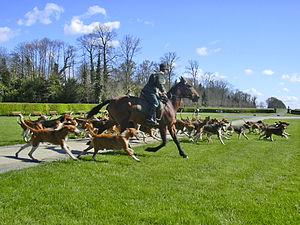
Ceci est le spectacle du zoo de la Bourbansais. C'est un spectacle de meute de Français-Tricolores."
Le français tricolore est une race de chien d'origine française. C'est un chien de grande taille, bien charpenté, de couleur tricolore. La race est créée en 1957 à partir de nombreuses races françaises de chiens courants de grande taille. C'est un chien d'ordre utilisé pour la chasse au cerf.
Le Zoo de la Bourbansais est un parc zoologique français situé en Ille-et-Vilaine, à Pleugueneuc.
Le château de la Bourbansais est situé à Pleugueneuc en Ille-et-Vilaine. Il est complété par le zoo de la Bourbansais. Ouvert au public.